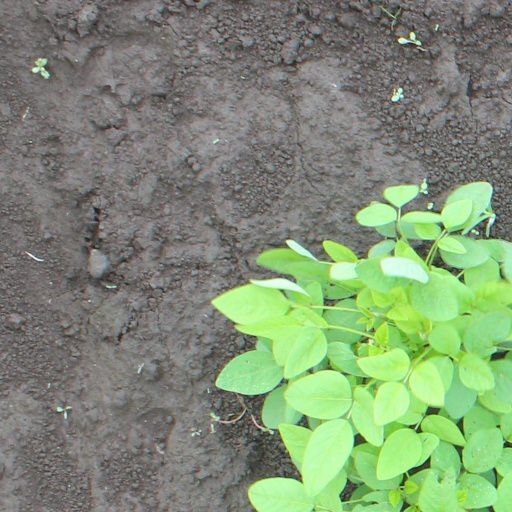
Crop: soybean